Bernard de la Salle

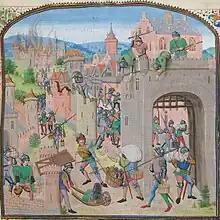
The Tard-Venus pillage Grammont in 1362, from Froissart's Chronicles.

Bernard de la Salle, was a French mercenary captain during the Hundred Years War.